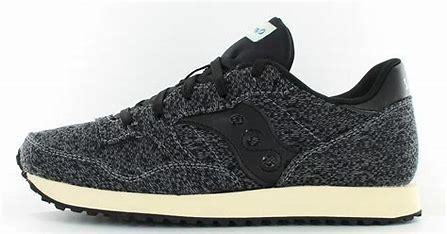
Brand: Saucony
Model: DXN